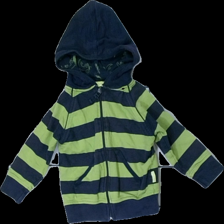
View: front
Type: Hoodie
Category: Children
Brand: Not in the list
Brand text on label: rabbido
Colors: Blue, Green
Material: 100% Cotton
Pattern: Striped
Cut: Regular
Size: 86
Season: All
Price range: <50
Recommended usage: Recycle
Description: Striped hoodie with zipper
Comment: Washed out